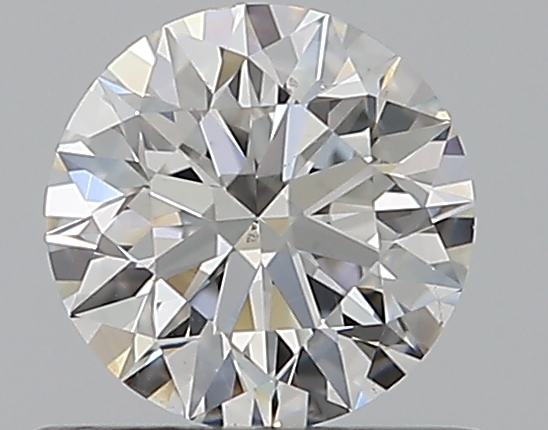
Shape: round
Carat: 0.52
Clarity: VS2
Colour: F
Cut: EX
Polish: EX
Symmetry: EX
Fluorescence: N
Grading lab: GIA
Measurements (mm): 5.14 x 5.17 x 3.21